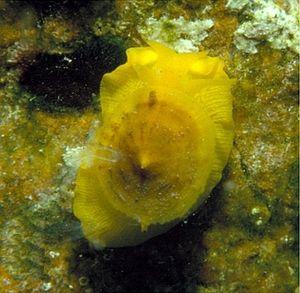
La Tylodine perverse est une espèce de mollusques gastéropodes hétérobranches de la famille des Tylodinidae. Il fait partie de l'ordre des « ombrelles ».
Les Euopisthobranchia forment un clade de mollusques du groupe des Heterobranchia.